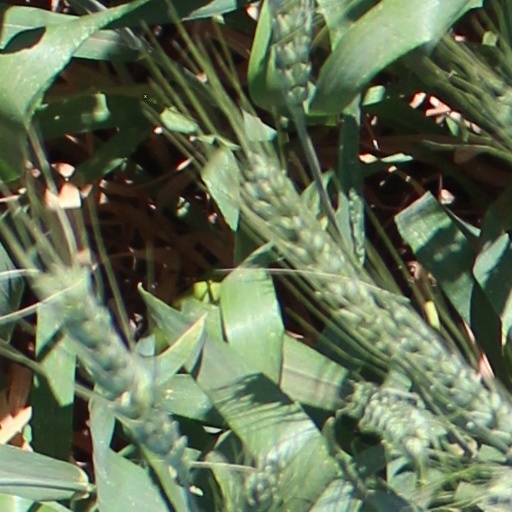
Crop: wheat